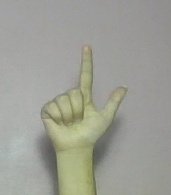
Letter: laam